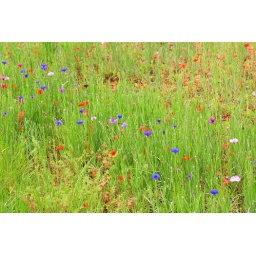
These flowers were spread out along the the highway in Alabama.